Béla Fleck

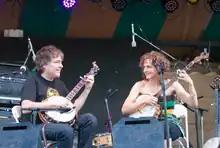
Fleck and his wife Abigail Washburn play a duet at Shakori Hills Festival in 2010

Fleck is married to banjo player Abigail Washburn. Washburn first met Fleck in Nashville at a square dance at which she was dancing and he was playing. Fleck produced Washburn's first solo album. Fleck brought Washburn to the wedding of his half-brother – award-winning children's television writer Sascha Paladino – in August 2007, and they played in a scratch band composed of wedding party members. In May 2009, the "Bluegrass Intelligencer" website satirized the upcoming "strategic marriage" of Washburn and Fleck, joking that the couple promised a "male heir" who will be the "Holy Banjo Emperor."